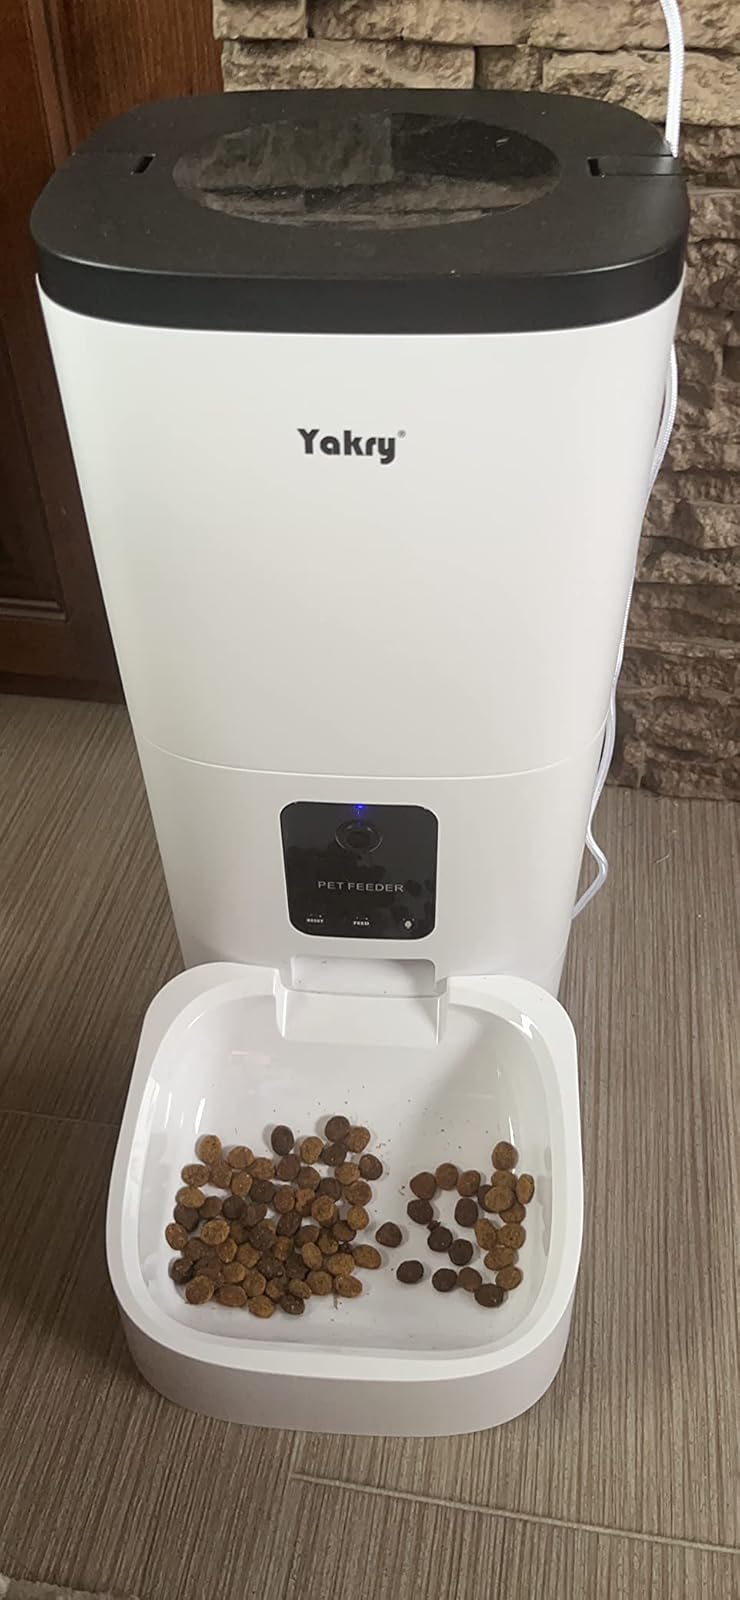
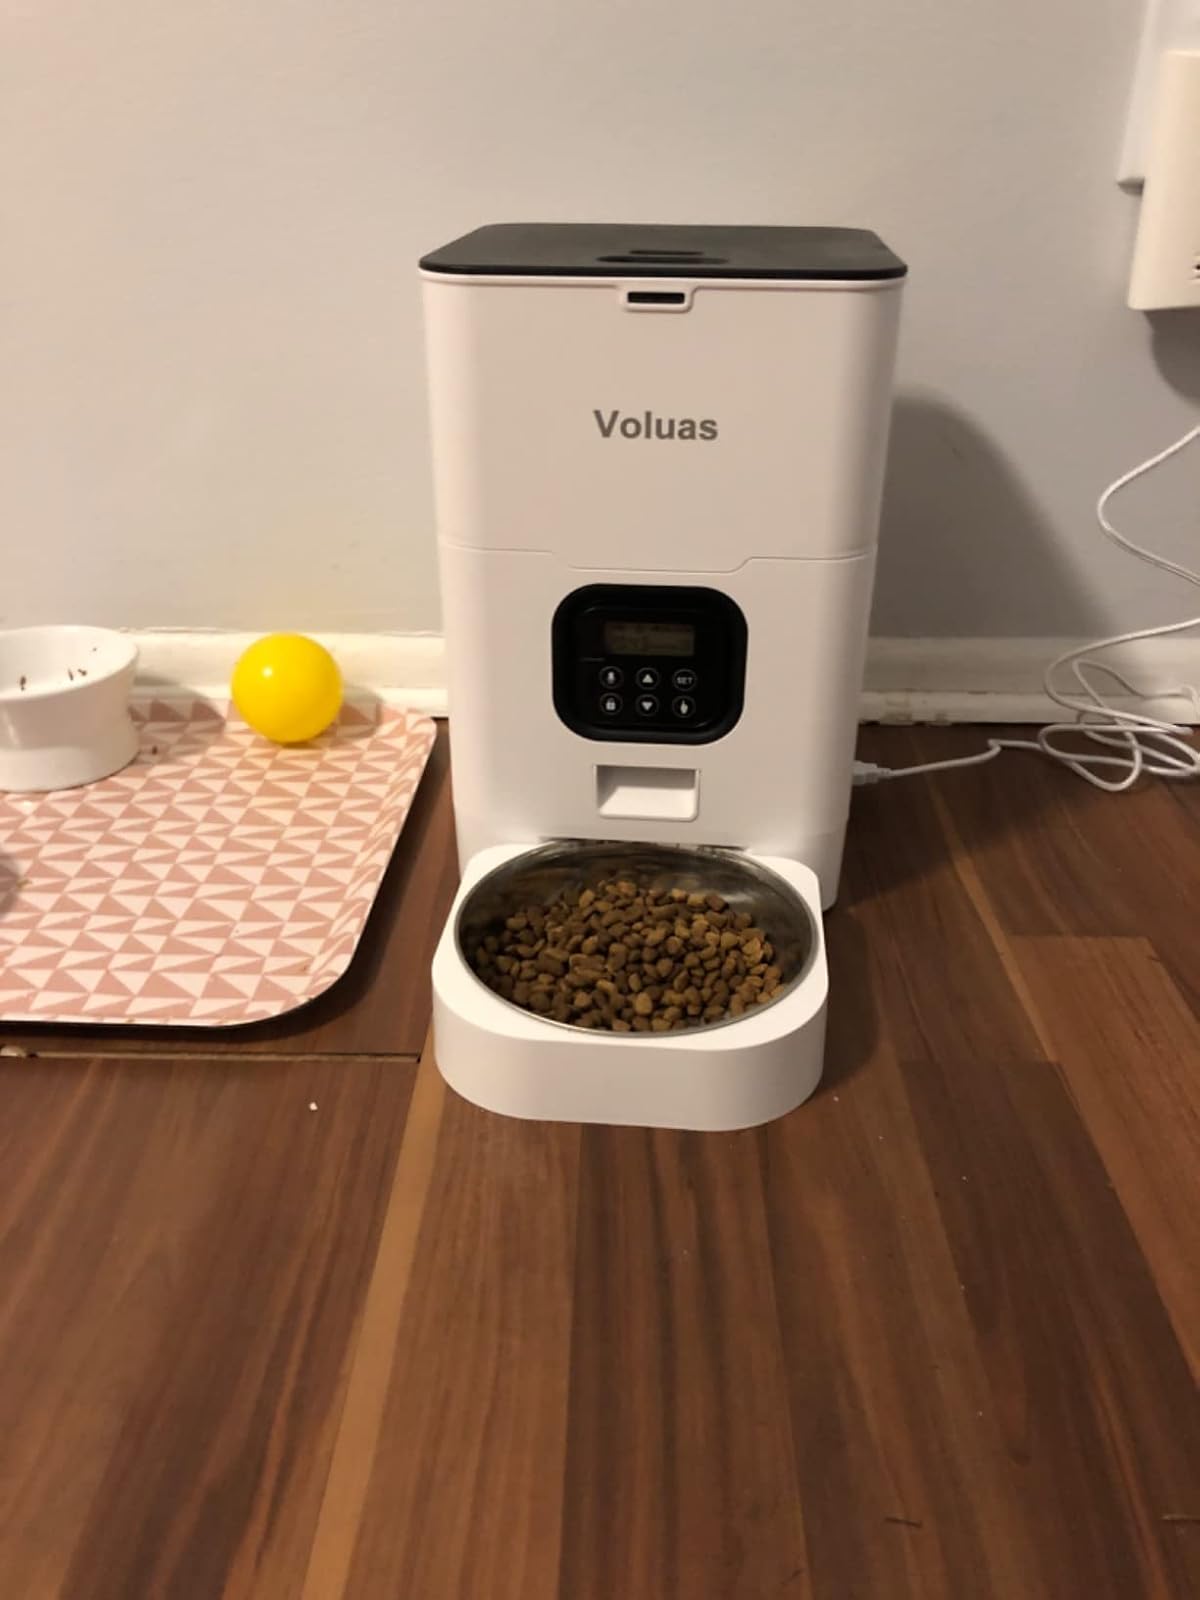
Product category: items_feeder
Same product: no